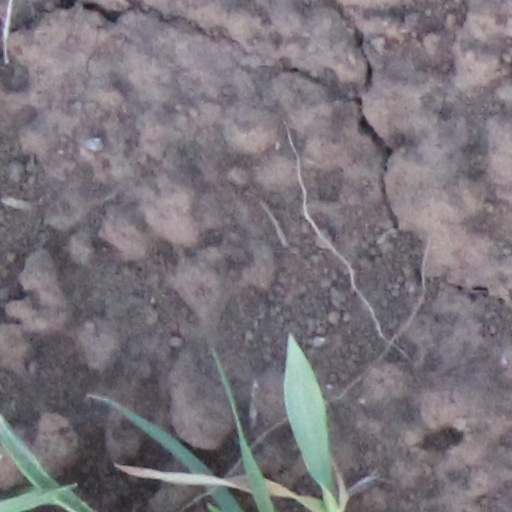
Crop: wheat